National Fallen Firefighters Memorial

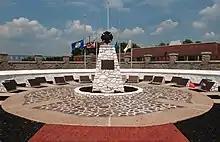

The National Fallen Firefighters Memorial is a memorial to career and volunteer firefighters who died in the line of duty. Located in Emmitsburg, Maryland, it was conceived as a tribute to American fire service. The memorial was constructed in 1981 on the campus of the National Fire Academy, and was designated a National Memorial by the United States Congress in 1990. Plaques listing the names of firefighters encircle the plaza. When a firefighter dies on duty, local fire officials notify the United States Fire Administration and a notice is immediately posted on the memorial grounds. The flags over the memorial are flown at half-staff in honor of the fallen firefighter. If some criteria are met, the fallen firefighter is honored at the annual memorial service. The memorial is open to the public throughout the year.